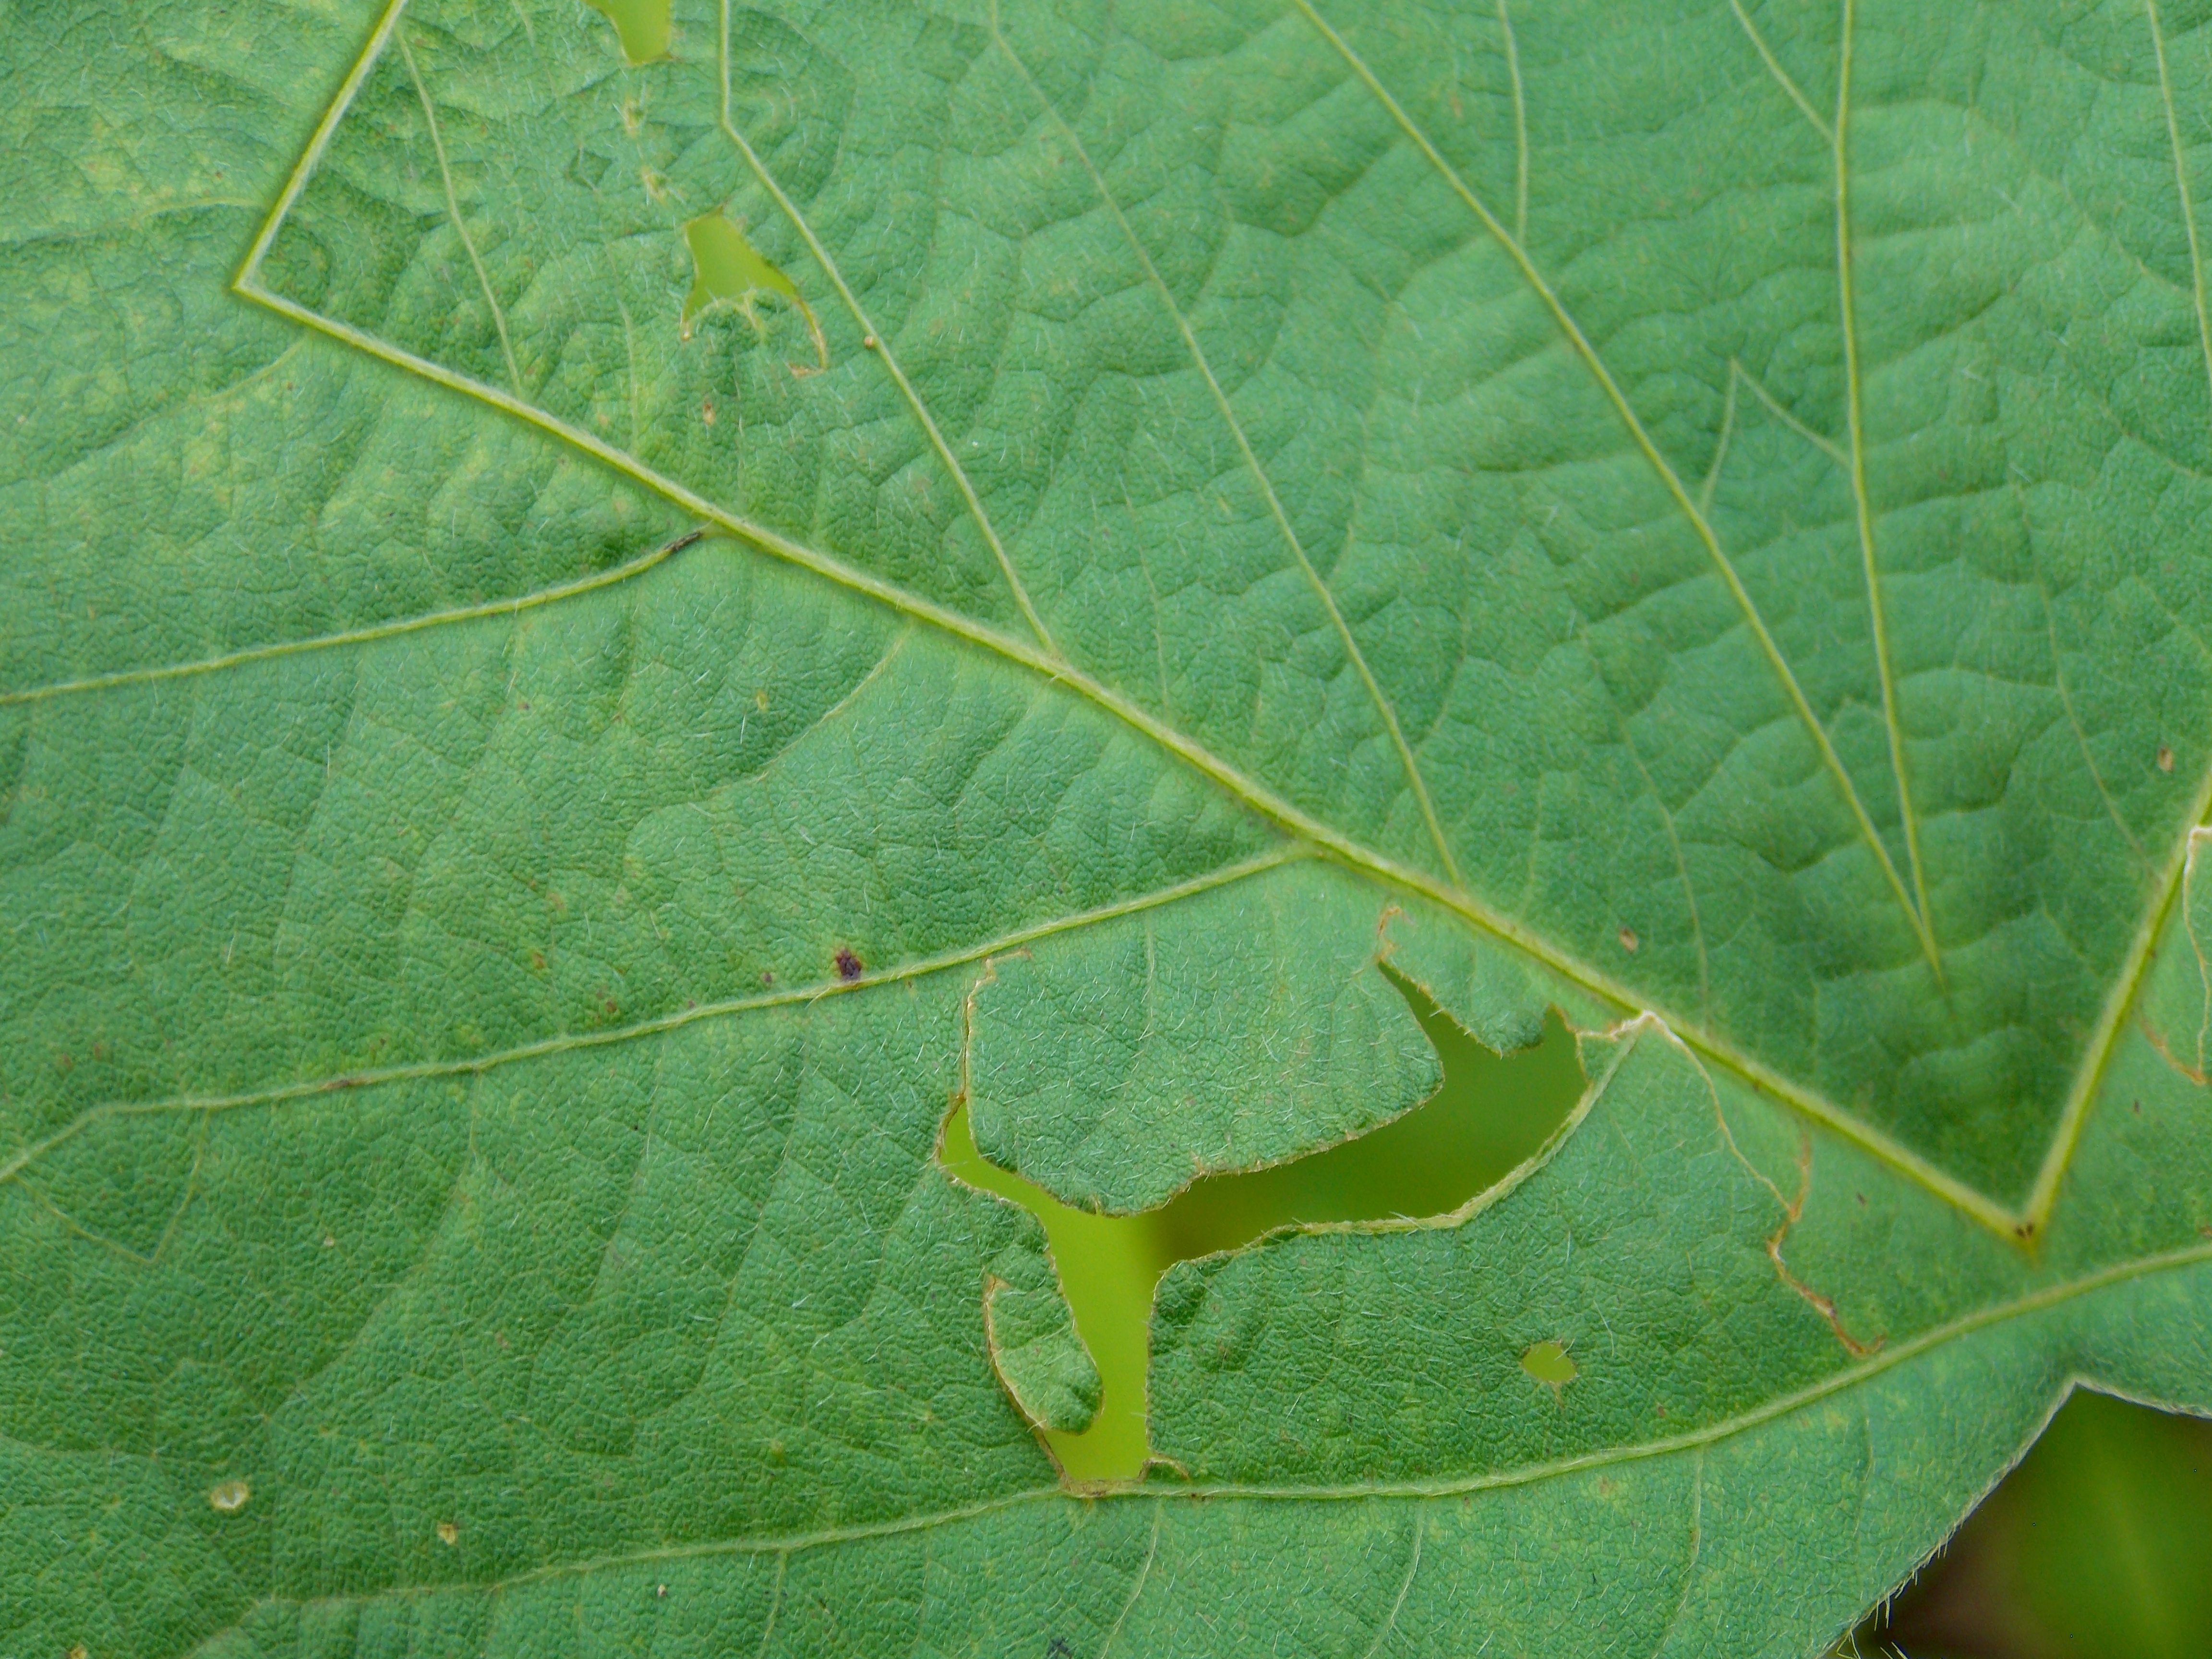
Label: Healthy